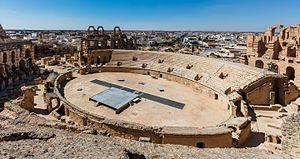
Amphithéâtre d'El Jem, Tunisie This is a photo of the protected monument identified by the ID 53-3 in Tunisia.